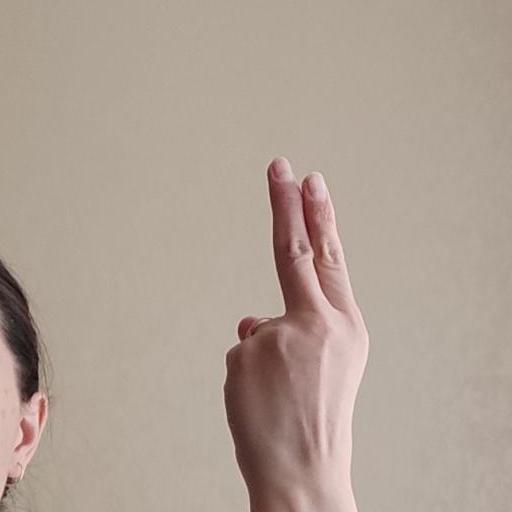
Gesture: two_up_inverted